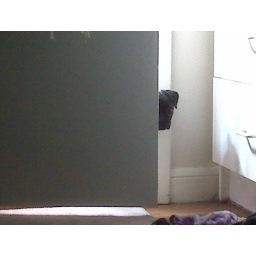
We're laying in bed and left the door ajar. Chihuly keeps popping her face in to check on us.